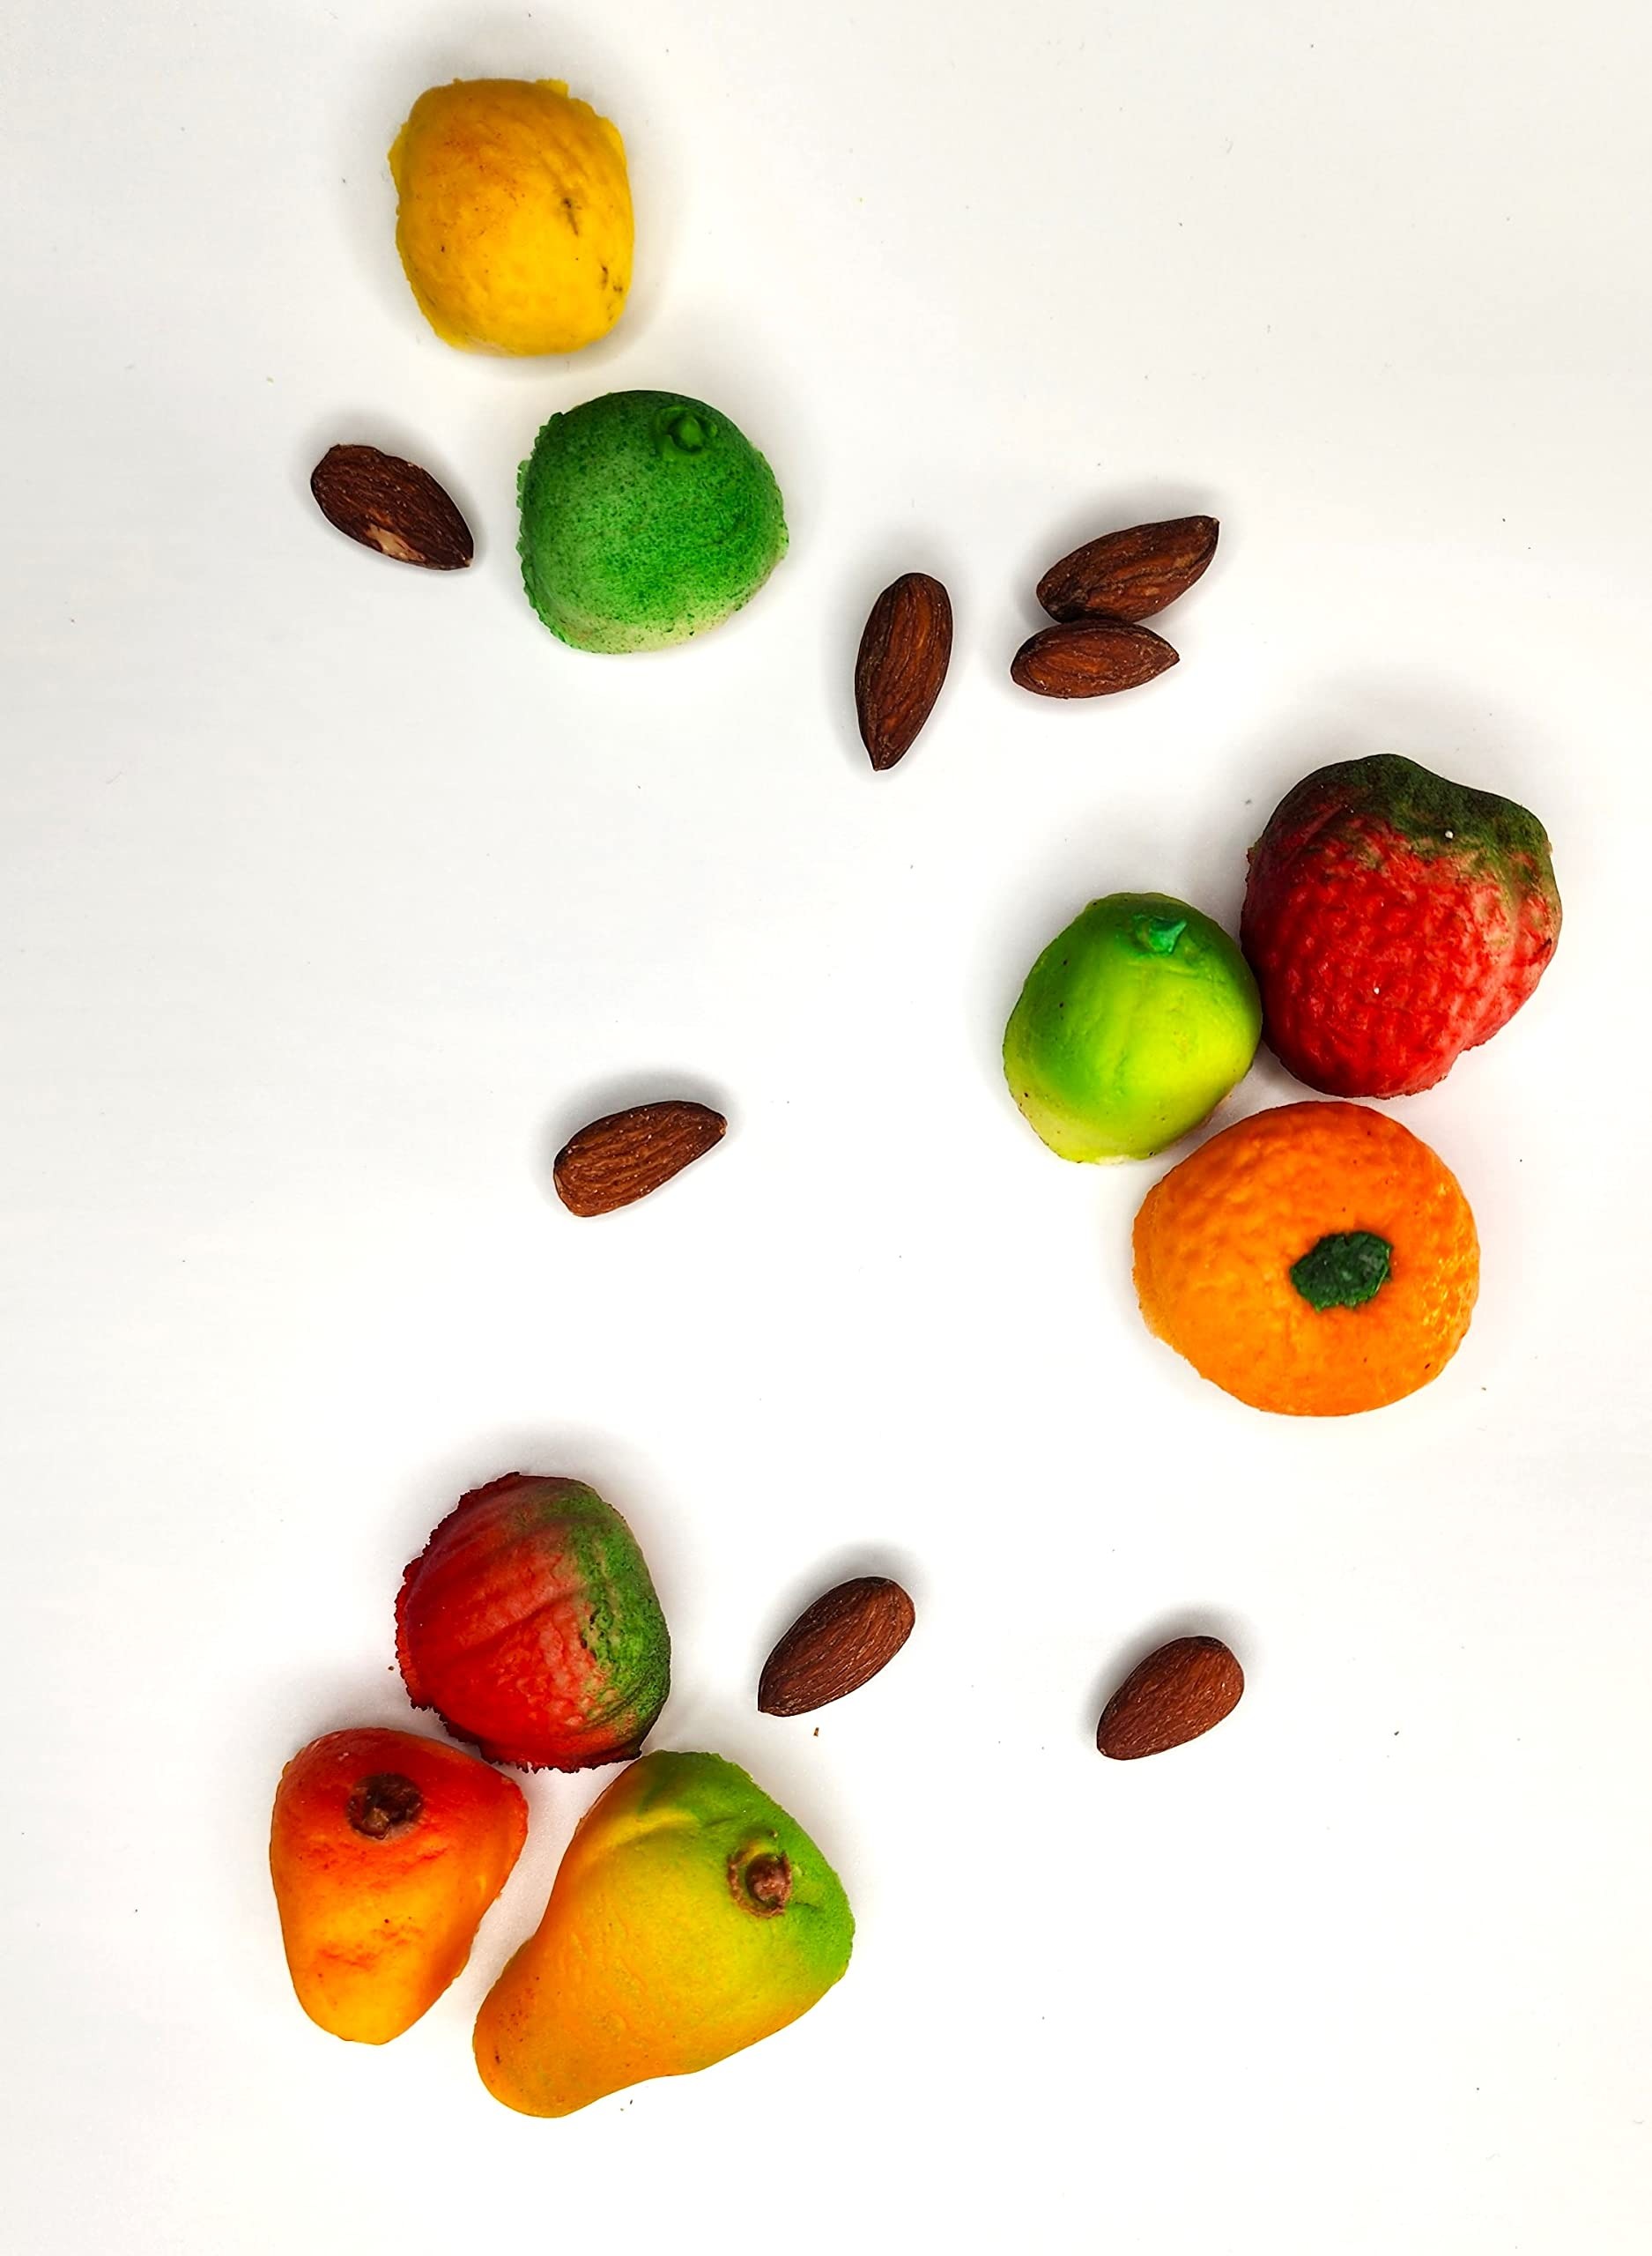
Item Name: Bergen Marzipan - Assorted Fruit Shapes (18pcs.) by Bergen Marzipan [Foods]
Bullet Point: Healthy delicious snack; Colors from natural sources.
Value: 8.0
Unit: Ounce

Price: 11.99